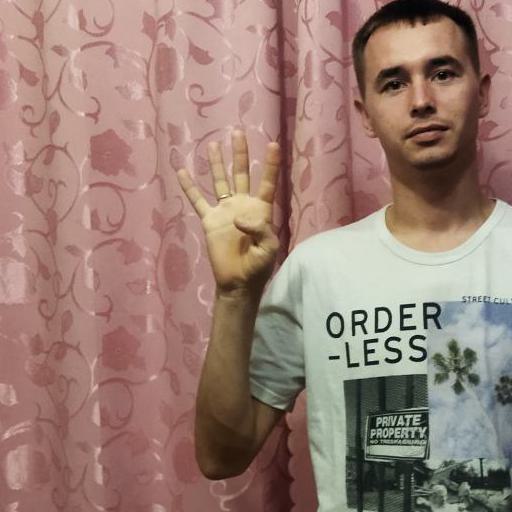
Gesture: four